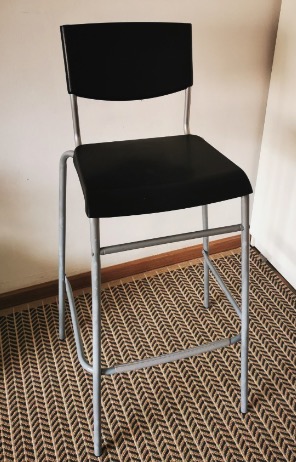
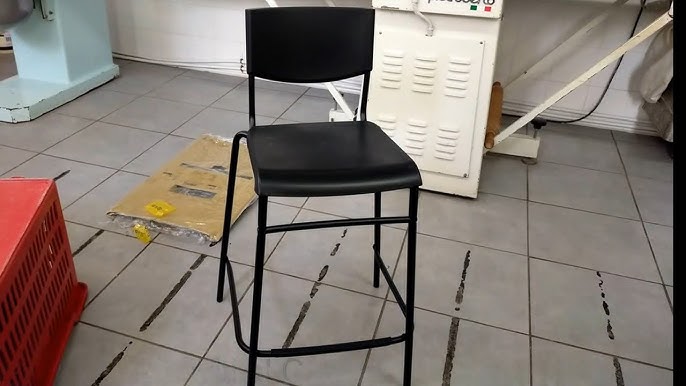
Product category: stool
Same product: no